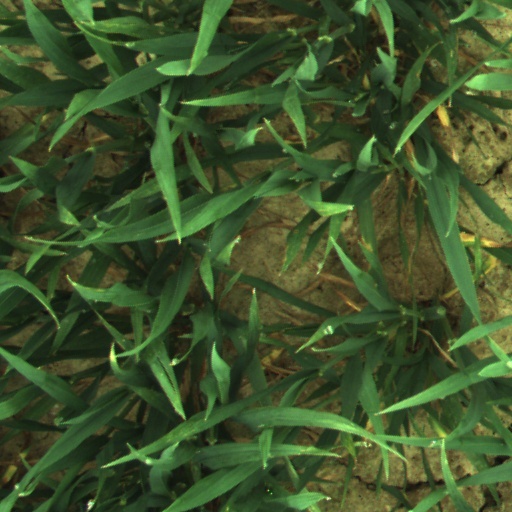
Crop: wheat